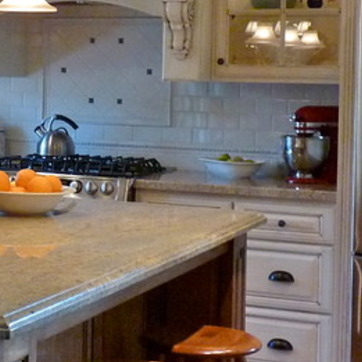
Material: polishedstone